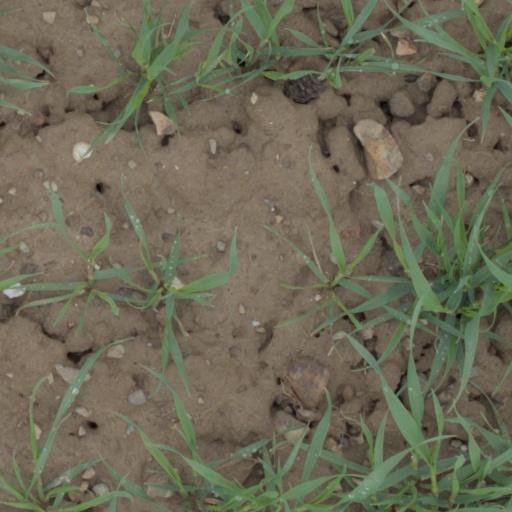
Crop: wheat